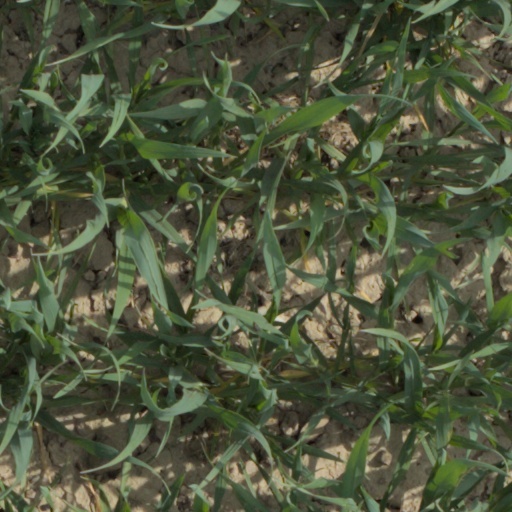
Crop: wheat